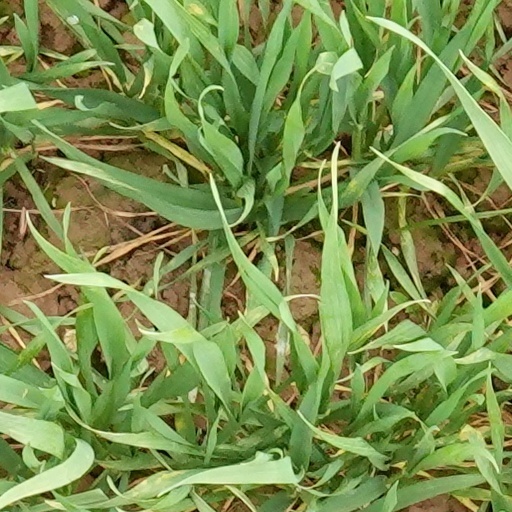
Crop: wheat